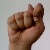
The image shows a hand gesture representing the letter 'T' in Indian Sign Language.